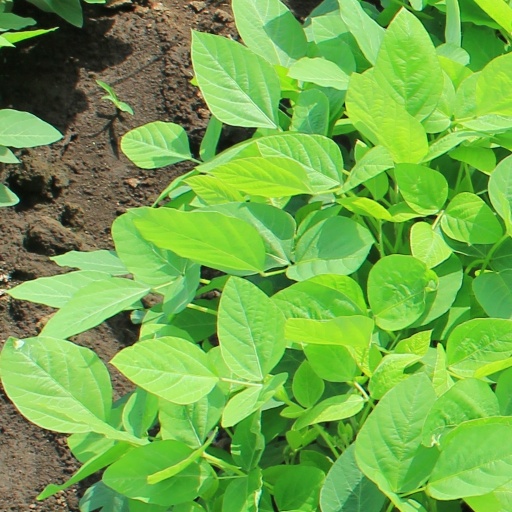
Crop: soybean